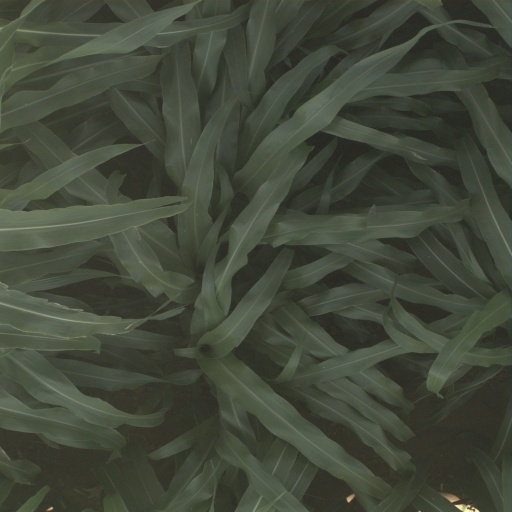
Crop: sorghum